Milonga (dance)

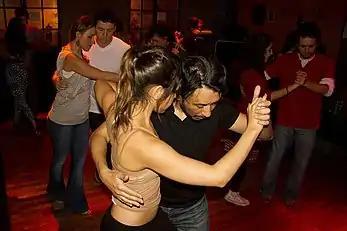
modern image of milonga being danced.

There are different styles of milonga: "milonga lisa" (simple milonga), in which the dancer steps on every beat of the music; and "milonga con traspié", in which the dancer uses "traspiés" or "contrapasos" (changes of weight from one foot to the other and back again in double time or three steps in two beats) to interpret the music. The beat of milonga music is syncopated. It consists of 8 counts with the accents on the first, however it can also sometimes be on the second, additionally the accents are present on the fourth, fifth and seventh counts. Thus, dynamics may be danced without having to run fast or without the use of much space. Overall, milonga is danced in a faster pace than tango which makes this dance "unforgiving" regarding mistakes or clumsiness.